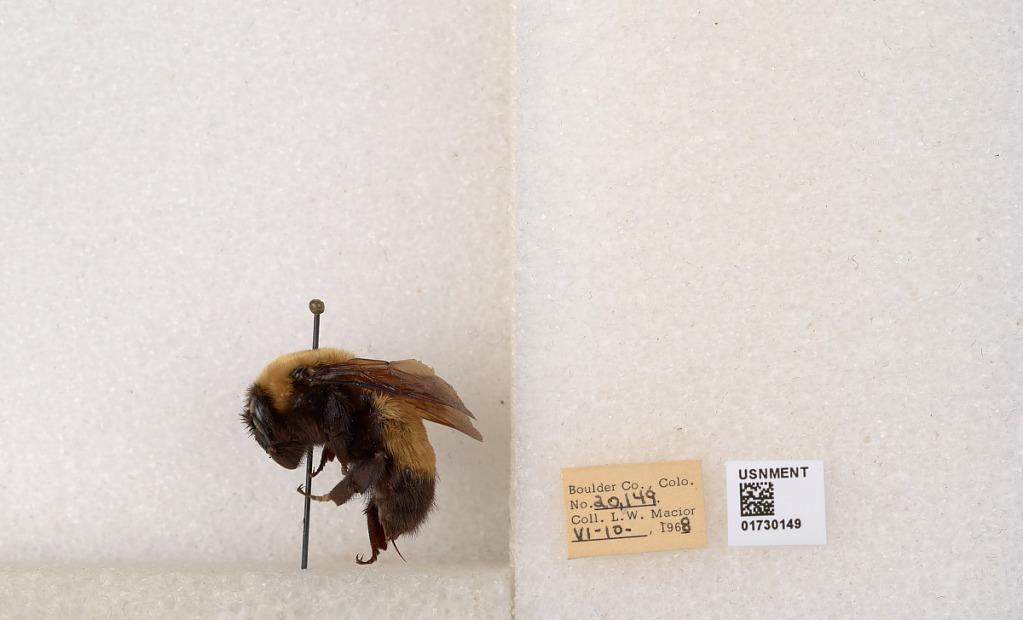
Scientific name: Bombus (Bombus) nevadensis Cresson